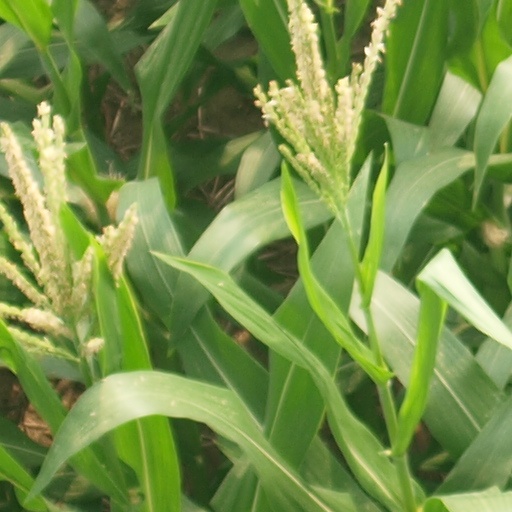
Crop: maize; corn